Pareto front

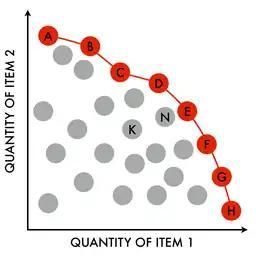
A production-possibility frontier. The red line is an example of a Pareto-efficient frontier, where the frontier and the area left and below it are a continuous set of choices. The red points on the frontier are examples of Pareto-optimal choices of production. Points off the frontier, such as N and K, are not Pareto-efficient, since there exist points on the frontier which Pareto-dominate them.

The Pareto frontier, "P"("Y"), may be more formally described as follows. Consider a system with function formula_1, where "X" is a compact set of feasible decisions in the metric space formula_2, and "Y" is the feasible set of criterion vectors in formula_3, such that formula_4.